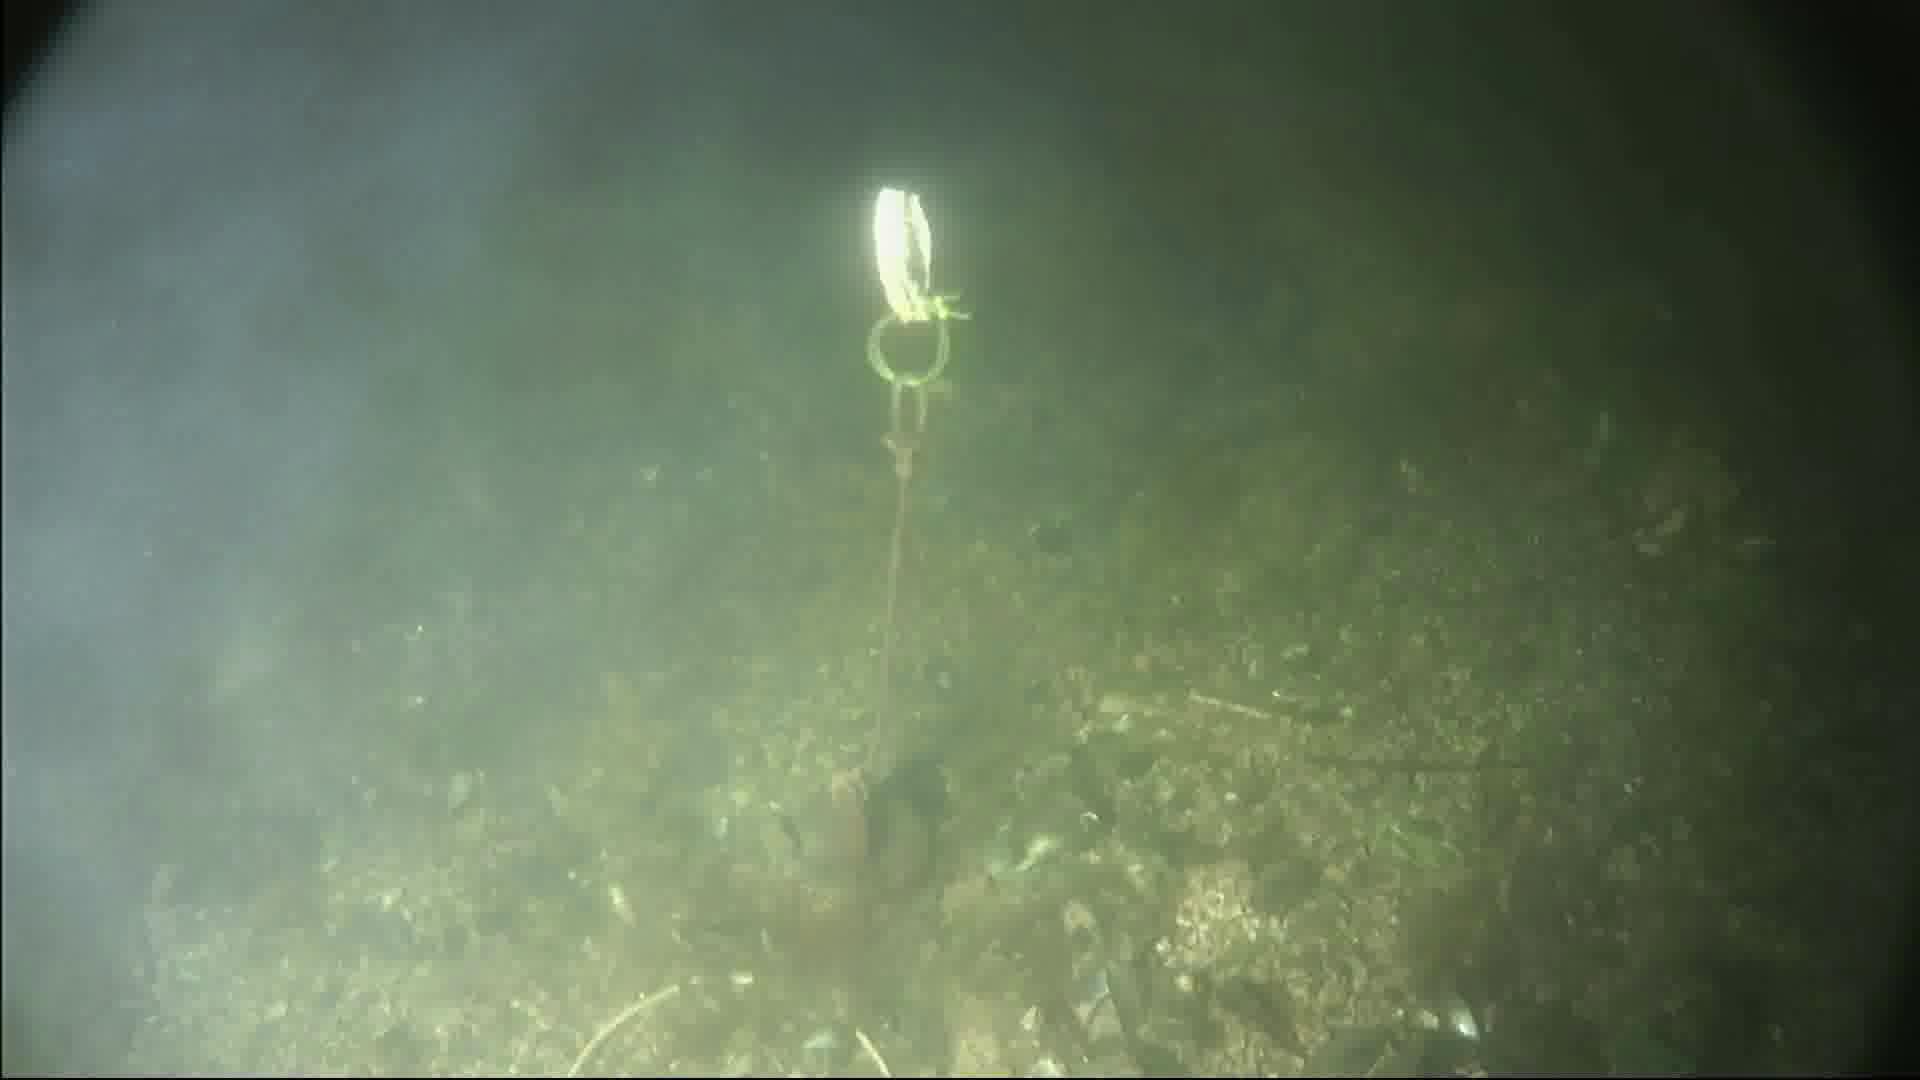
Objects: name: crab